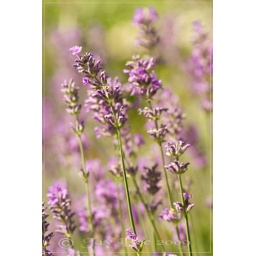
A lavender bed I spotted in Ruby's garden, the fragrance was wonderful. HBW everyone!#363 16/07/09